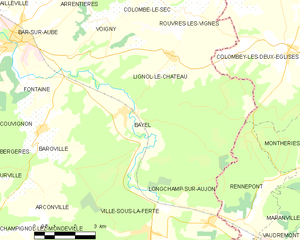
Carte des communes françaises: Bayel